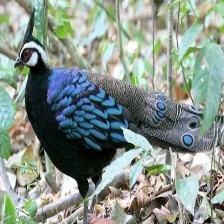
Species: BORNEAN PHEASANT
Scientific name: POLYPLECTRON SCHLEIERMACHERI